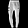
Label: Trouser